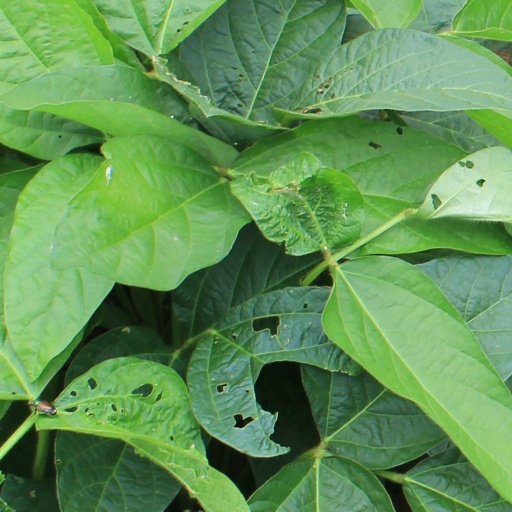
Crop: soybean